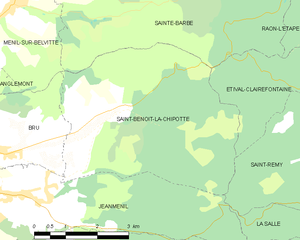
Carte des communes françaises Saint-Benoît-la-Chipotte